Veronica Mars season 1

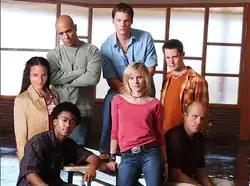
The main characters of the first season include (from left to right): Mallory Dent, Wallace Fennel, Eli "Weevil" Navarro, Duncan Kane, Veronica Mars, Logan Echolls, and Keith Mars.

The first season features a cast of seven actors who receive star billing. Kristen Bell portrays the titular Veronica Mars, a high school junior and skilled private detective. Teddy Dunn plays Duncan Kane, Veronica's ex-boyfriend and Lilly's brother. Jason Dohring plays Logan Echolls, the "bad-boy" 09er son of an A-list actor. Percy Daggs III portrays Wallace Fennel, Veronica's best friend and frequent partner in solving mysteries. Francis Capra portrays Eli "Weevil" Navarro, the leader of the PCH Biker gang and Veronica's friend. Enrico Colantoni plays Veronica's father Keith Mars, a private investigator and former Balboa County Sheriff. Sydney Tamiia Poitier plays Mallory Dent, Veronica's journalism teacher at Neptune High. Although she was given series regular billing, Poitier appeared in only four episodes, but was given credit for seven.